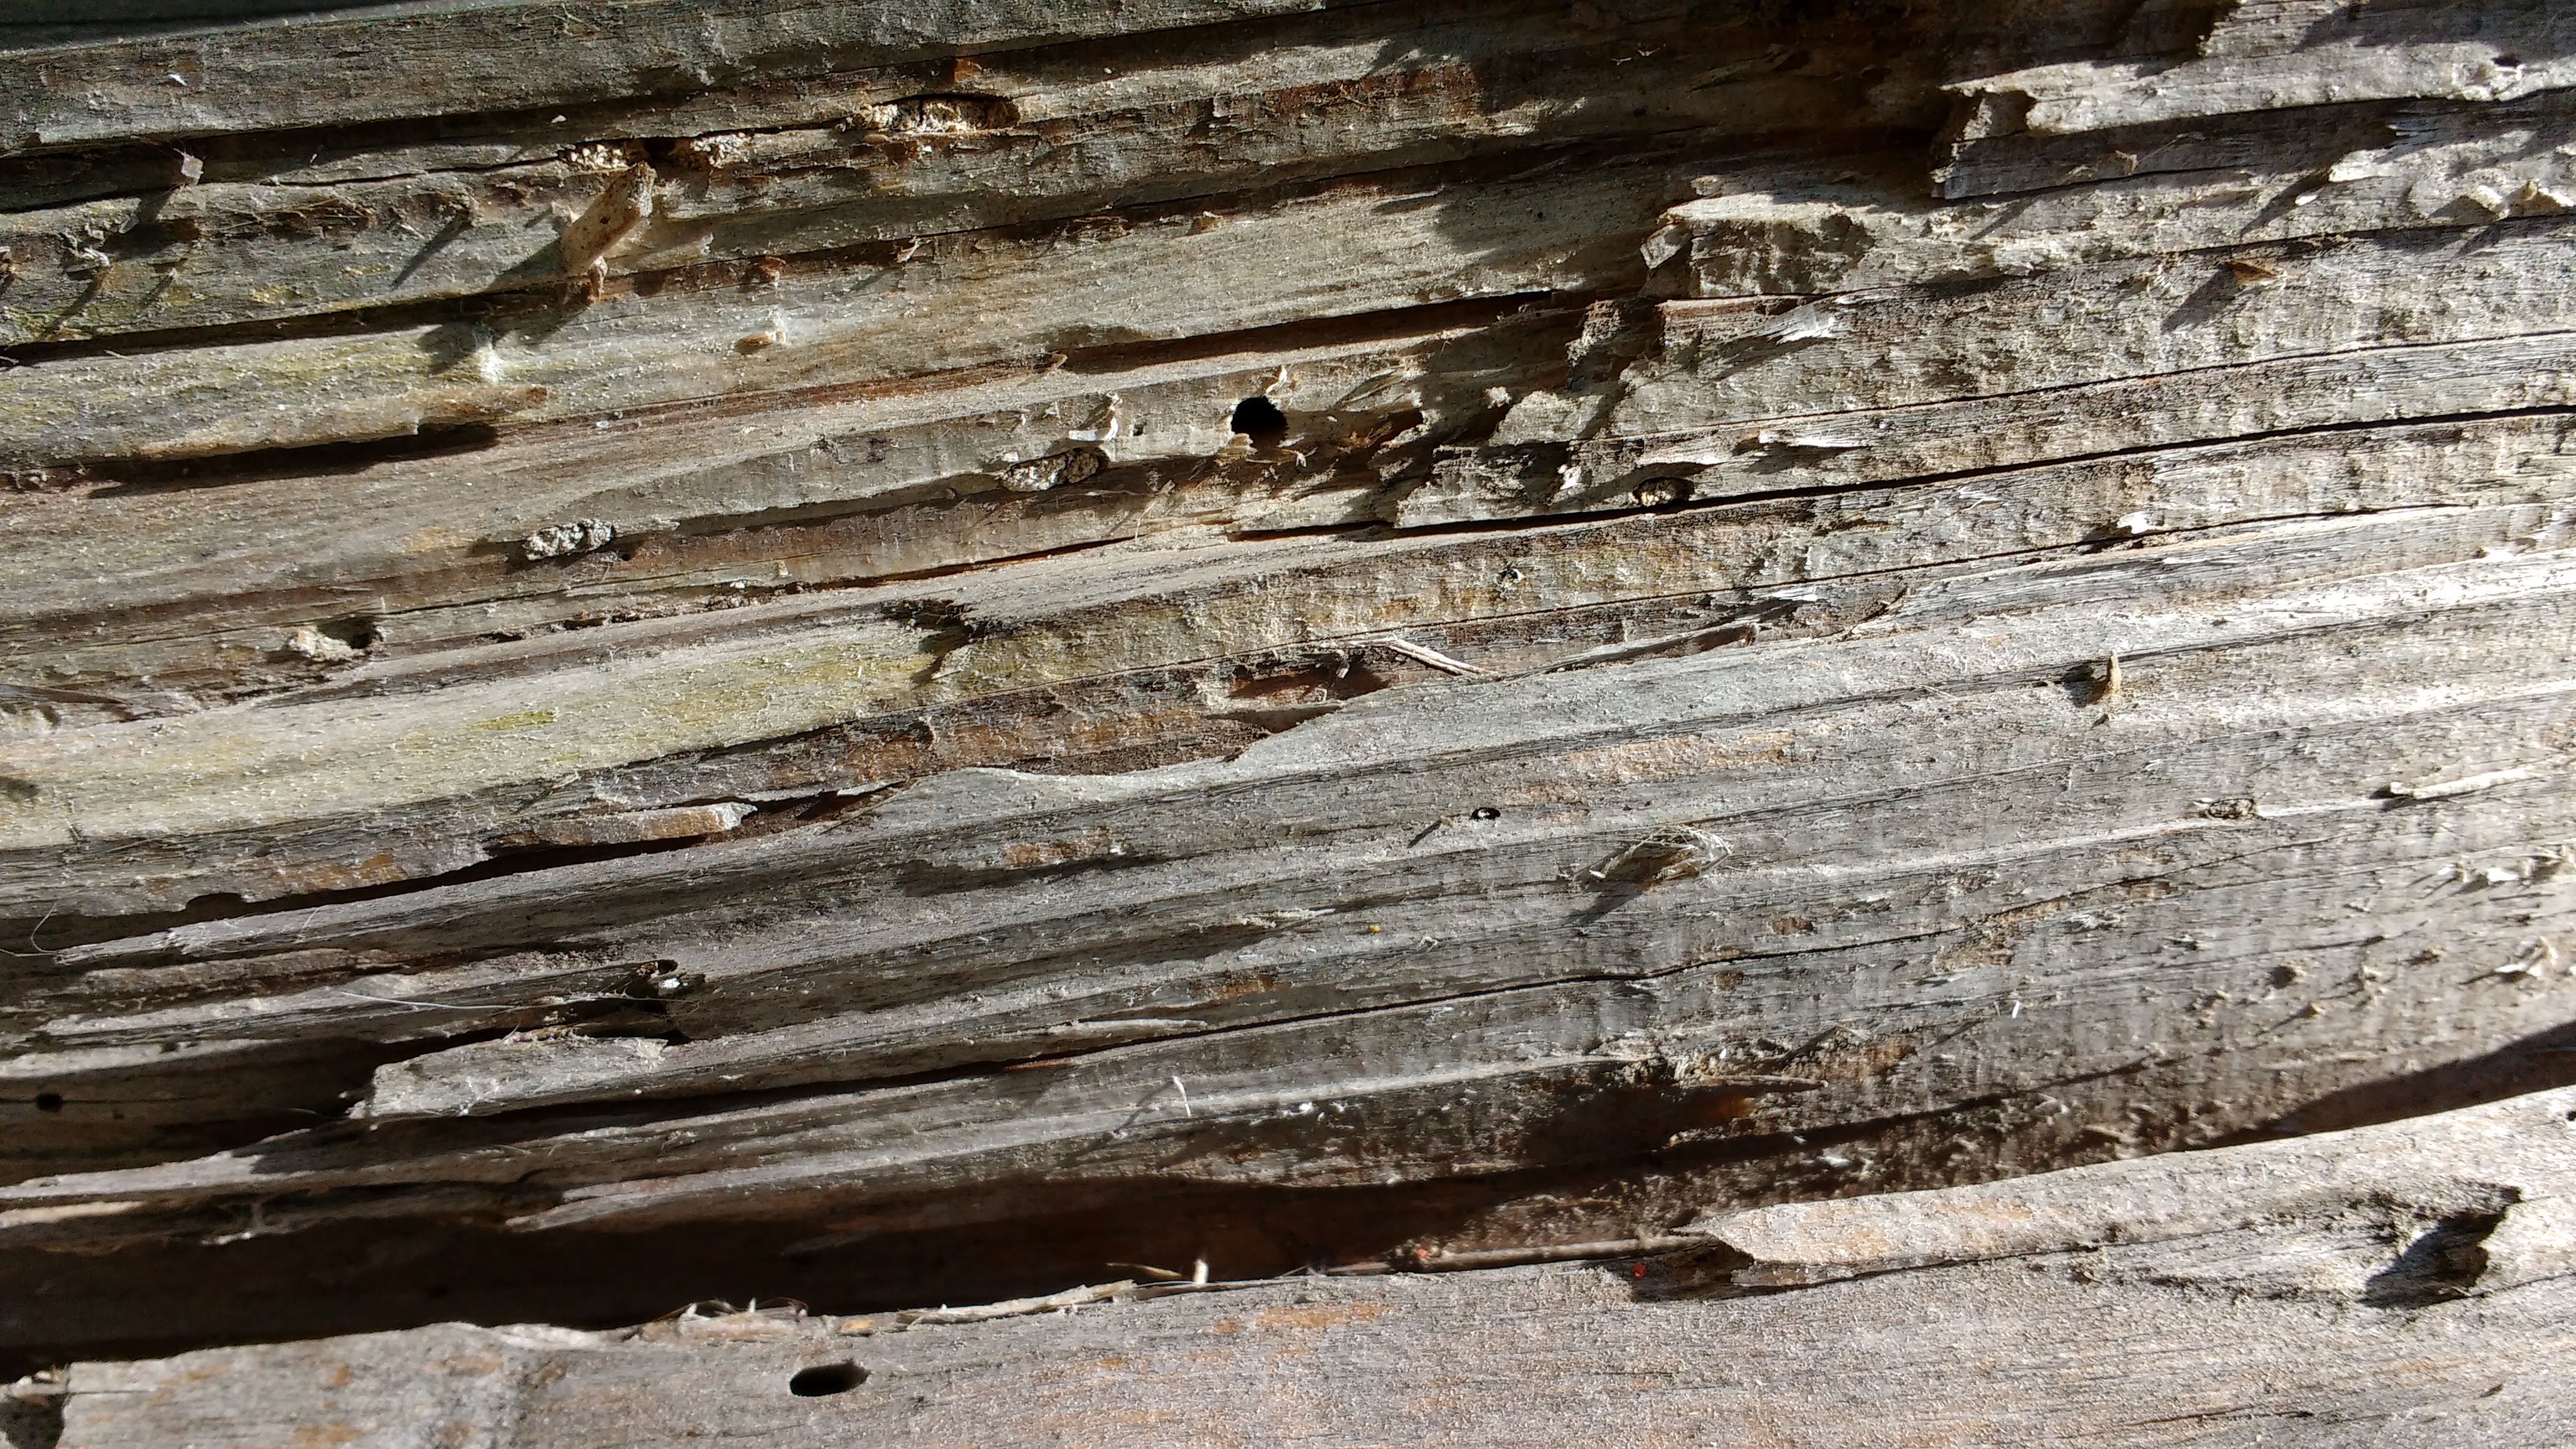
wood, grain, texture, trunk, wall, dry, pattern, insect, lumber, material, wooden structure, bleached, fibers, old wood, ancient history